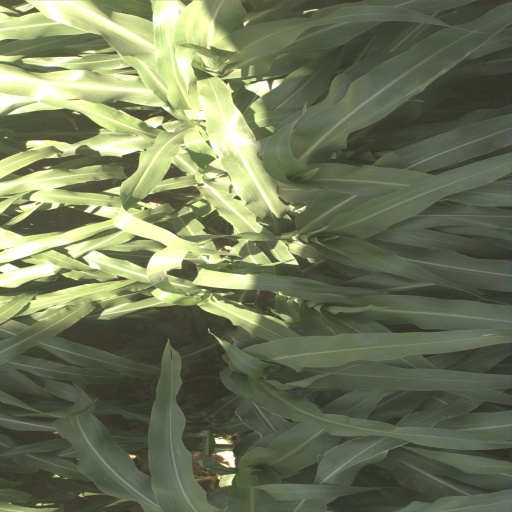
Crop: sorghum